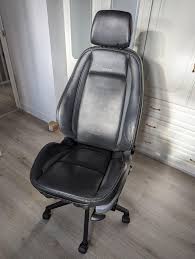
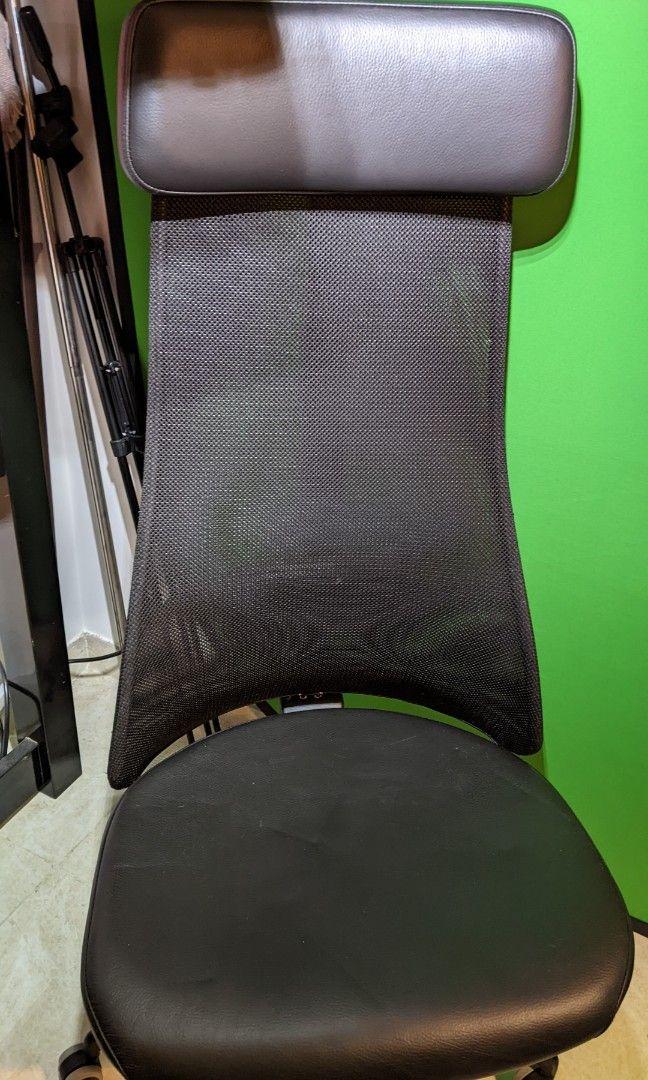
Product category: items_chair
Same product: no